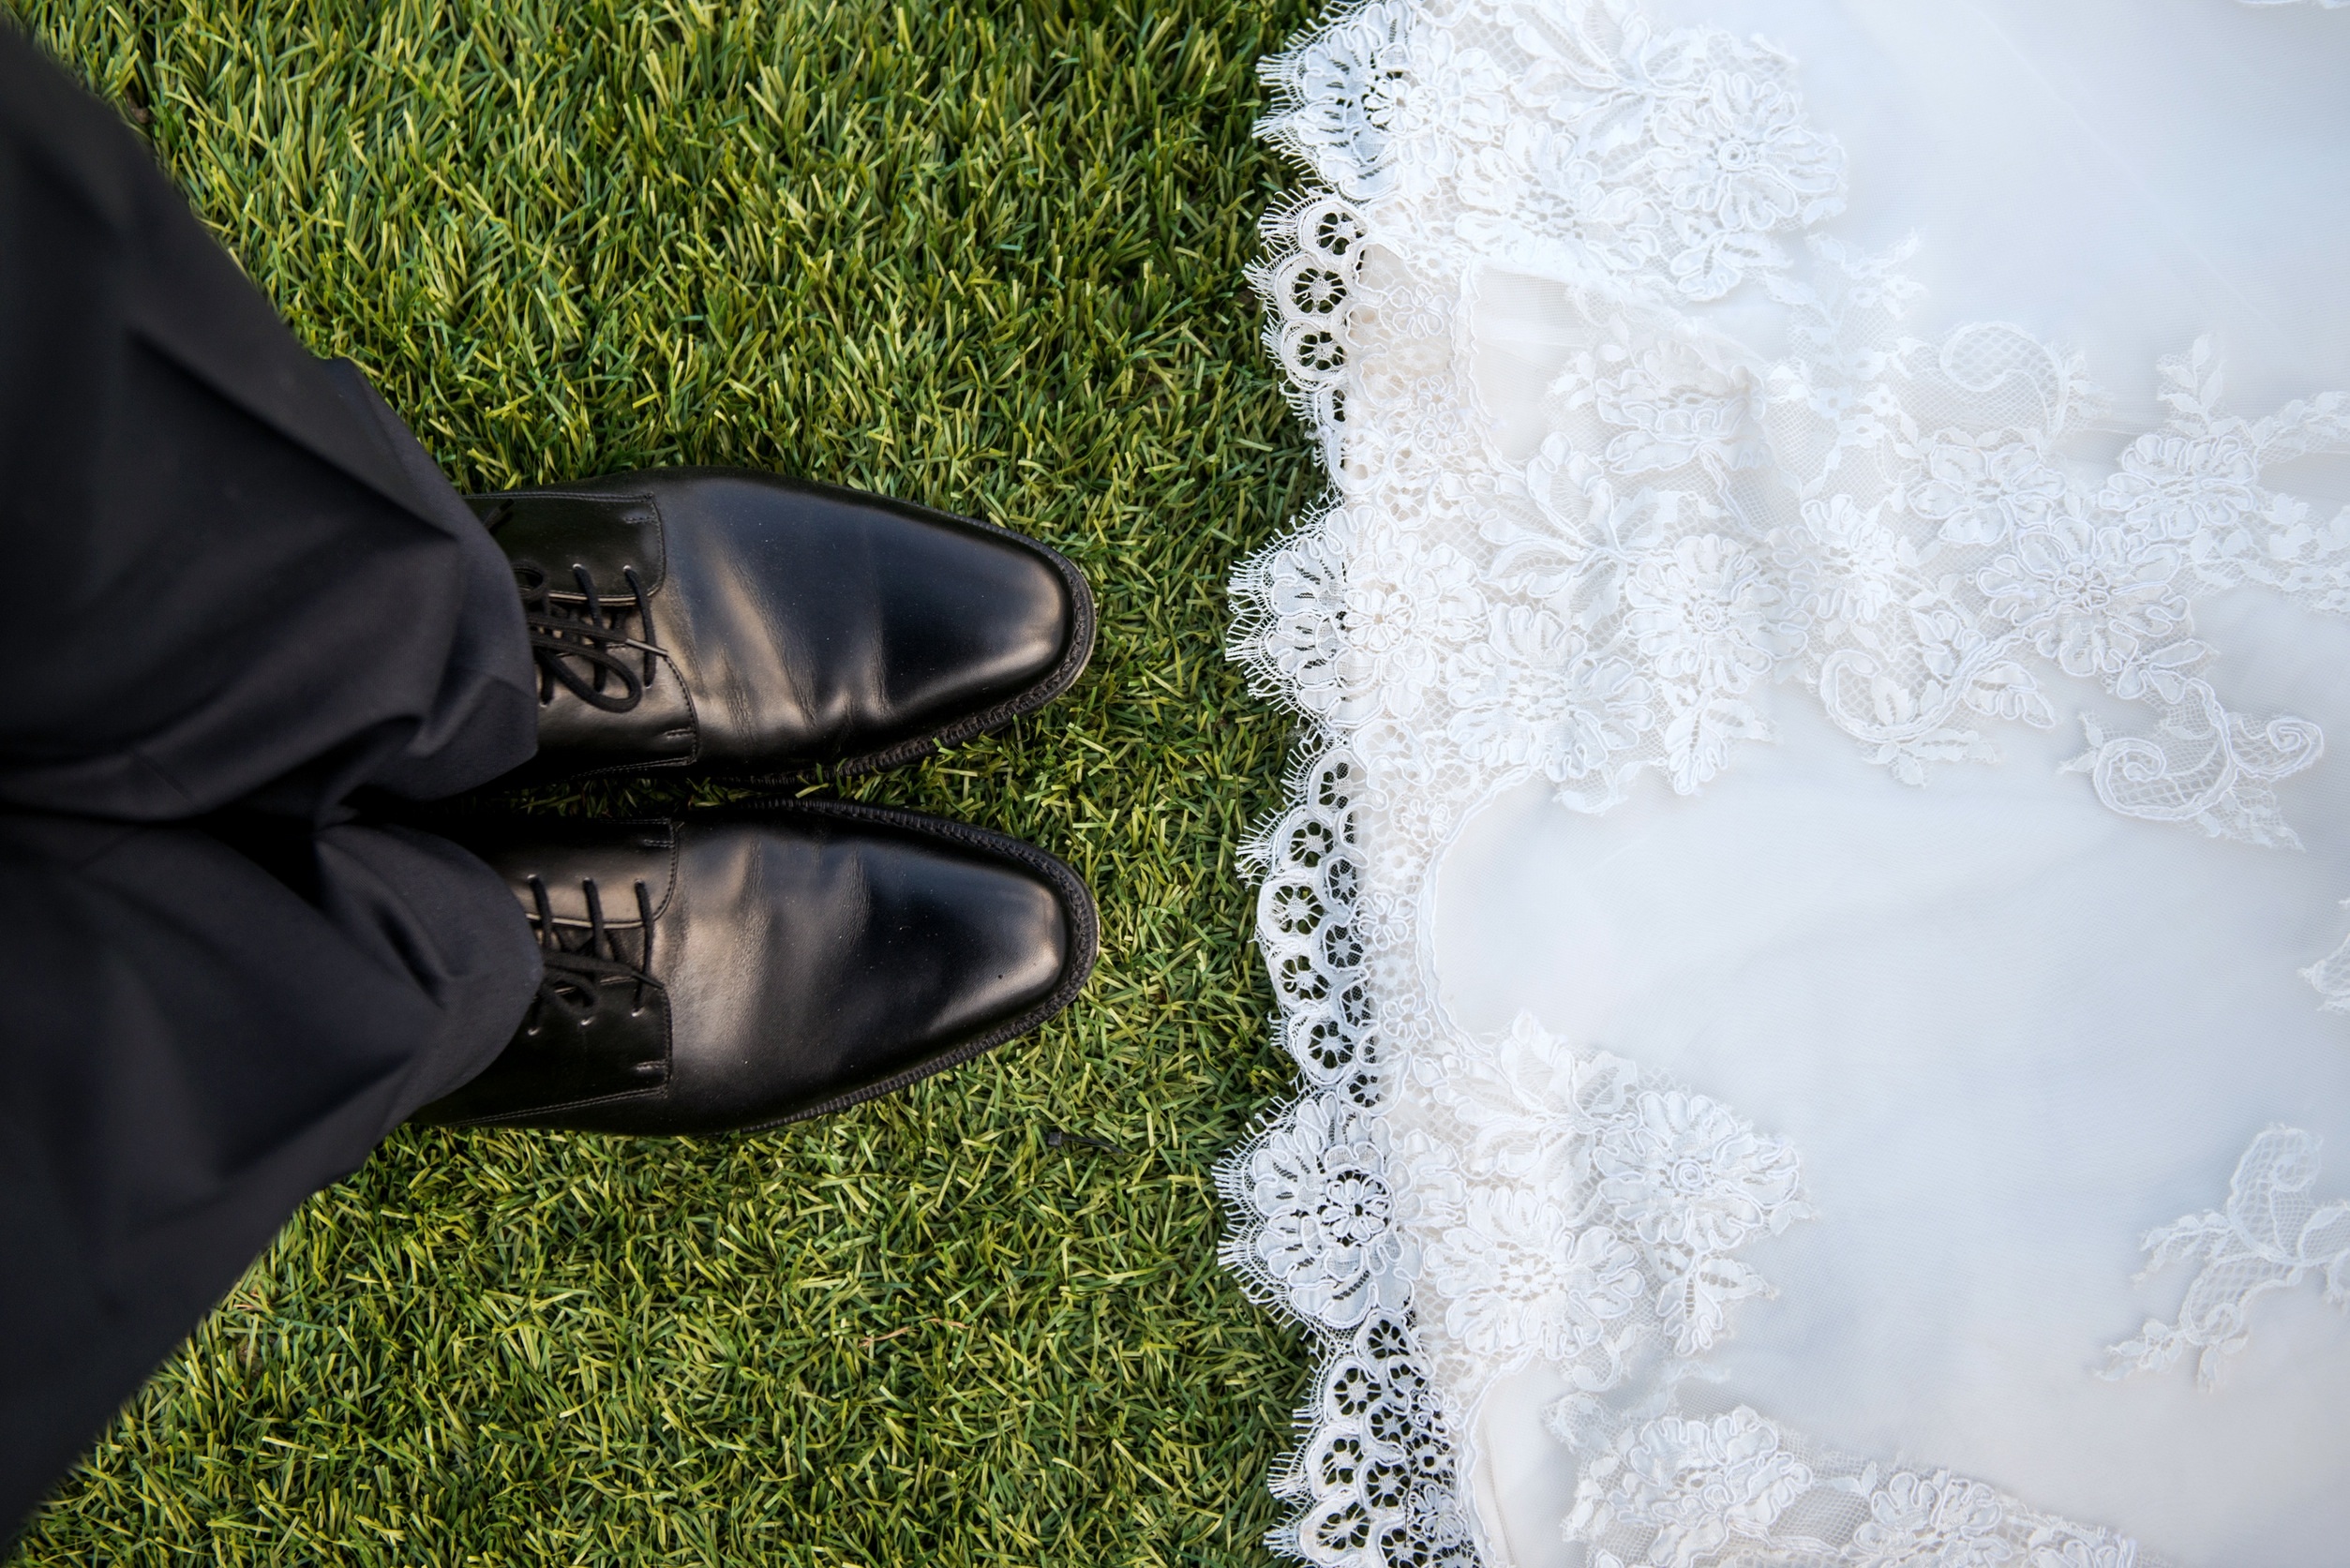
hand, shoe, boot, leg, spring, couple, romance, commitment, wedding, bride, groom, married, marriage, season, ceremony, wife, dress, footwear, occasion, husband, bridal, marry, spouse, matrimony